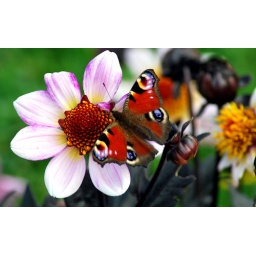
I found this butterfly walking around the beautiful garden of the Mirabell's castle